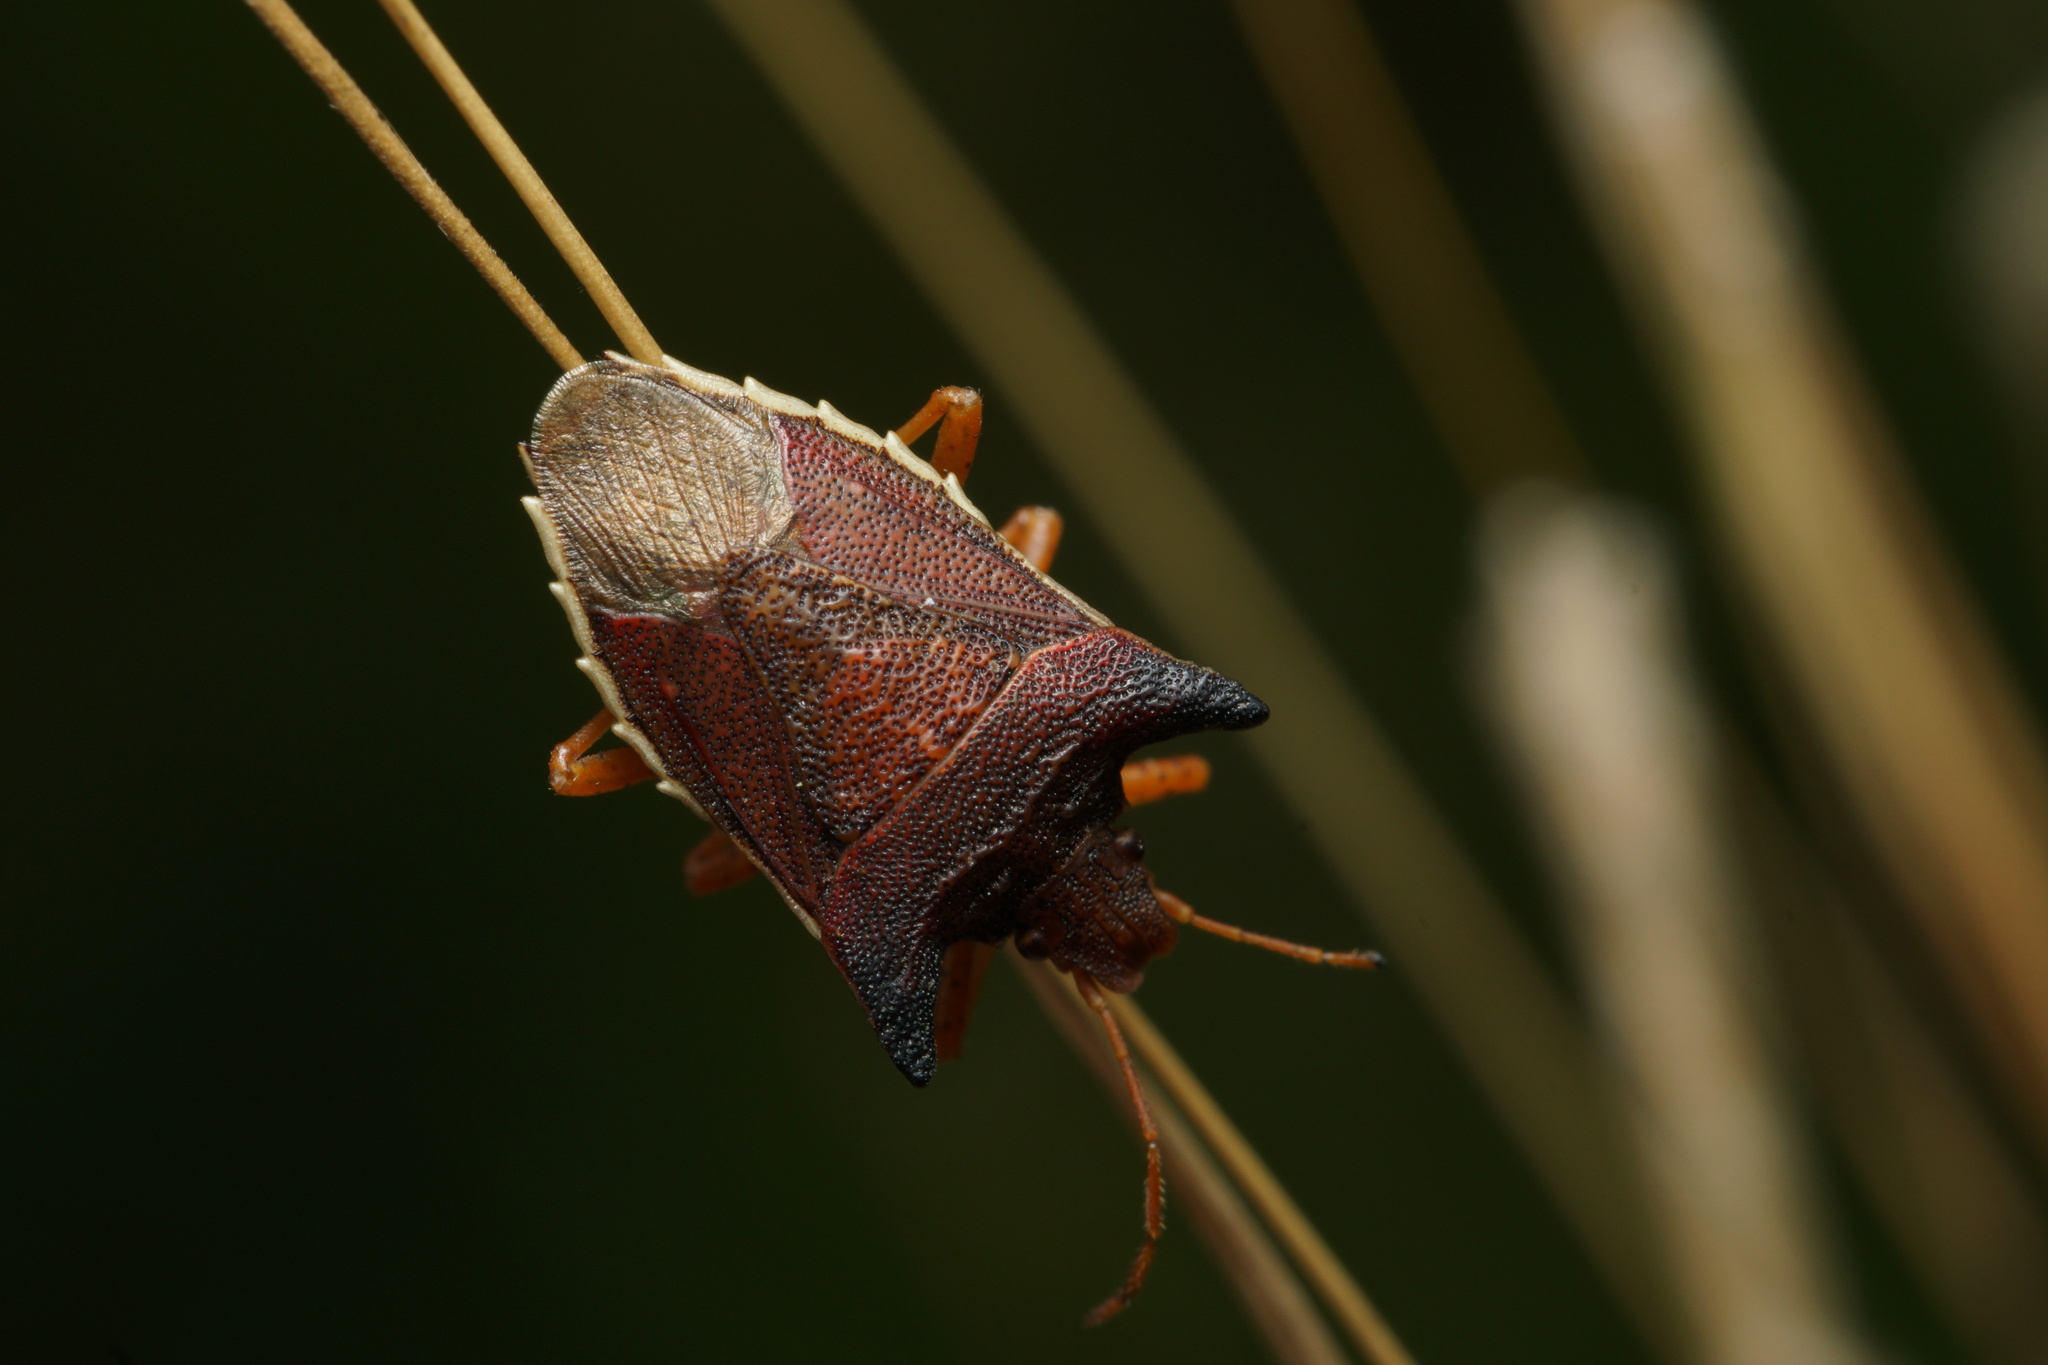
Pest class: stink_bug